Electricity sector in Italy

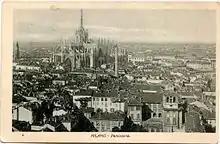
A view of Milan in 1910. The chimney of the Santa Radegonda plant near the Duomo is clearly visible. The plant, built in 1883, was the first power plant in continental Europe.

The transmission of high voltage electricity in Italy is provided by Terna. The transmission network has 63,500 km of HV lines, 22 interconnection lines with foreign countries, 445 transformer stations.